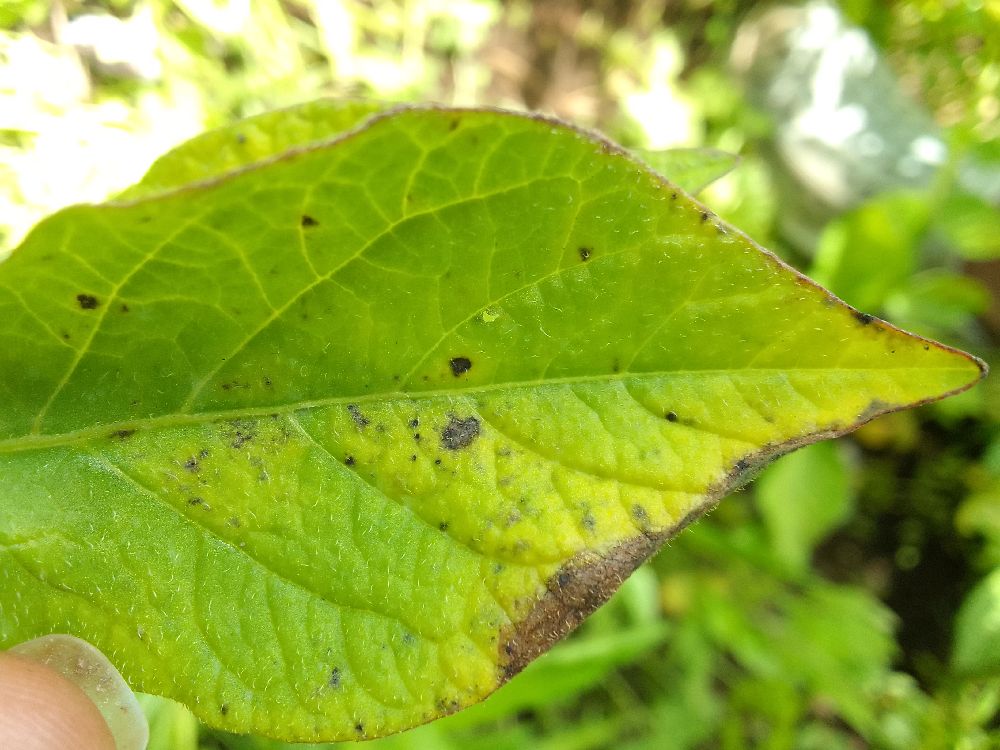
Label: Early blight